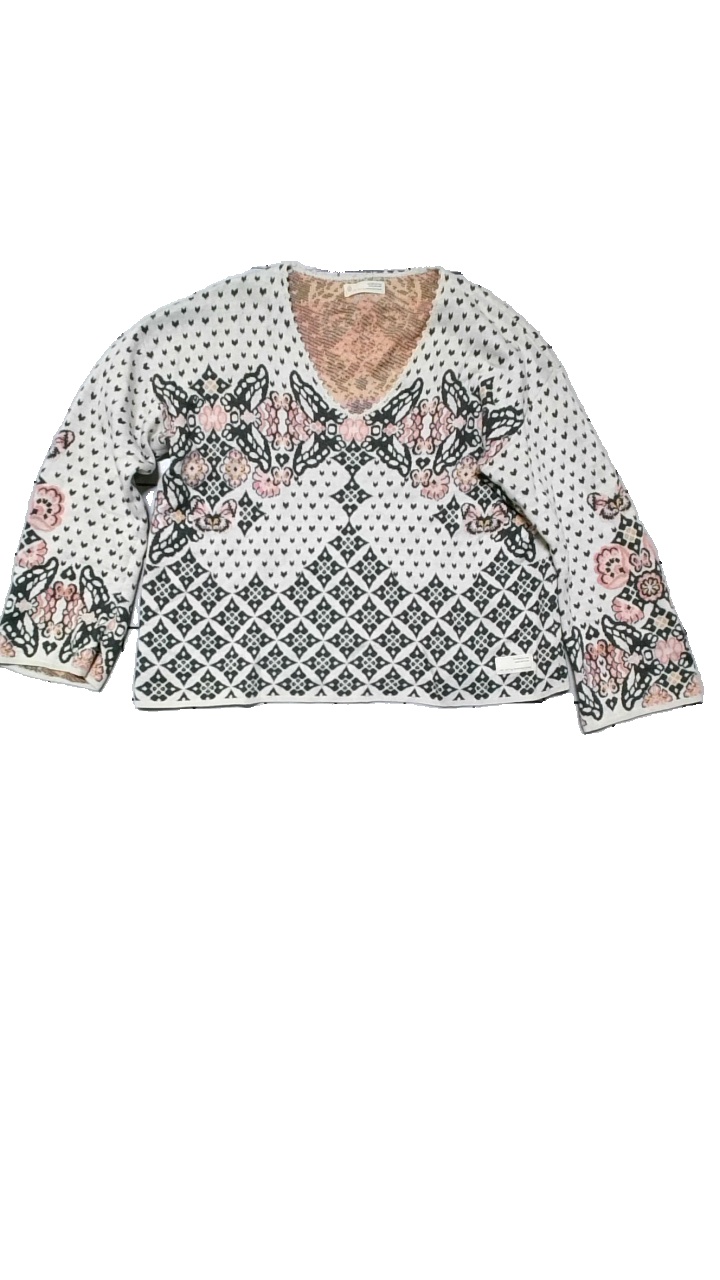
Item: Sweater (Ladies)
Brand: Odd Molly
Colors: White, Pink, Multicolor
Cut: Regular, V-collar
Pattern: Other
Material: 100% cotton
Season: All
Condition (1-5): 3
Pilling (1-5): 2
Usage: Reuse
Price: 100-150